Margel Hinder

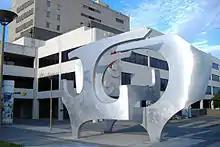
"Sculptured Form" (1970) Woden, ACT

Cornford, Ian. "The sculpture of Margel Hinder", Philip Matthews Book Willoughby, New South Wales (2013)